University of Minnesota Old Campus Historic District

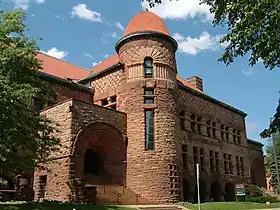
Pillsbury Hall

Originally the Student Christian Association building. It once housed the Child Welfare and Music Education departments. In the 1940s, an expanded entryway was added. On July 8, 2009, as part of an effort to raze obsolete buildings on campus, the University of Minnesota Board of Regents moved to demolish the building. According to the Regents, the excessive cost of renovation was the main deterrent against any reuse option. Demolition commenced in May 2010 with an expected cost of $432,000.